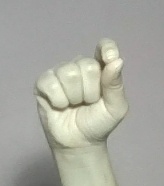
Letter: fa